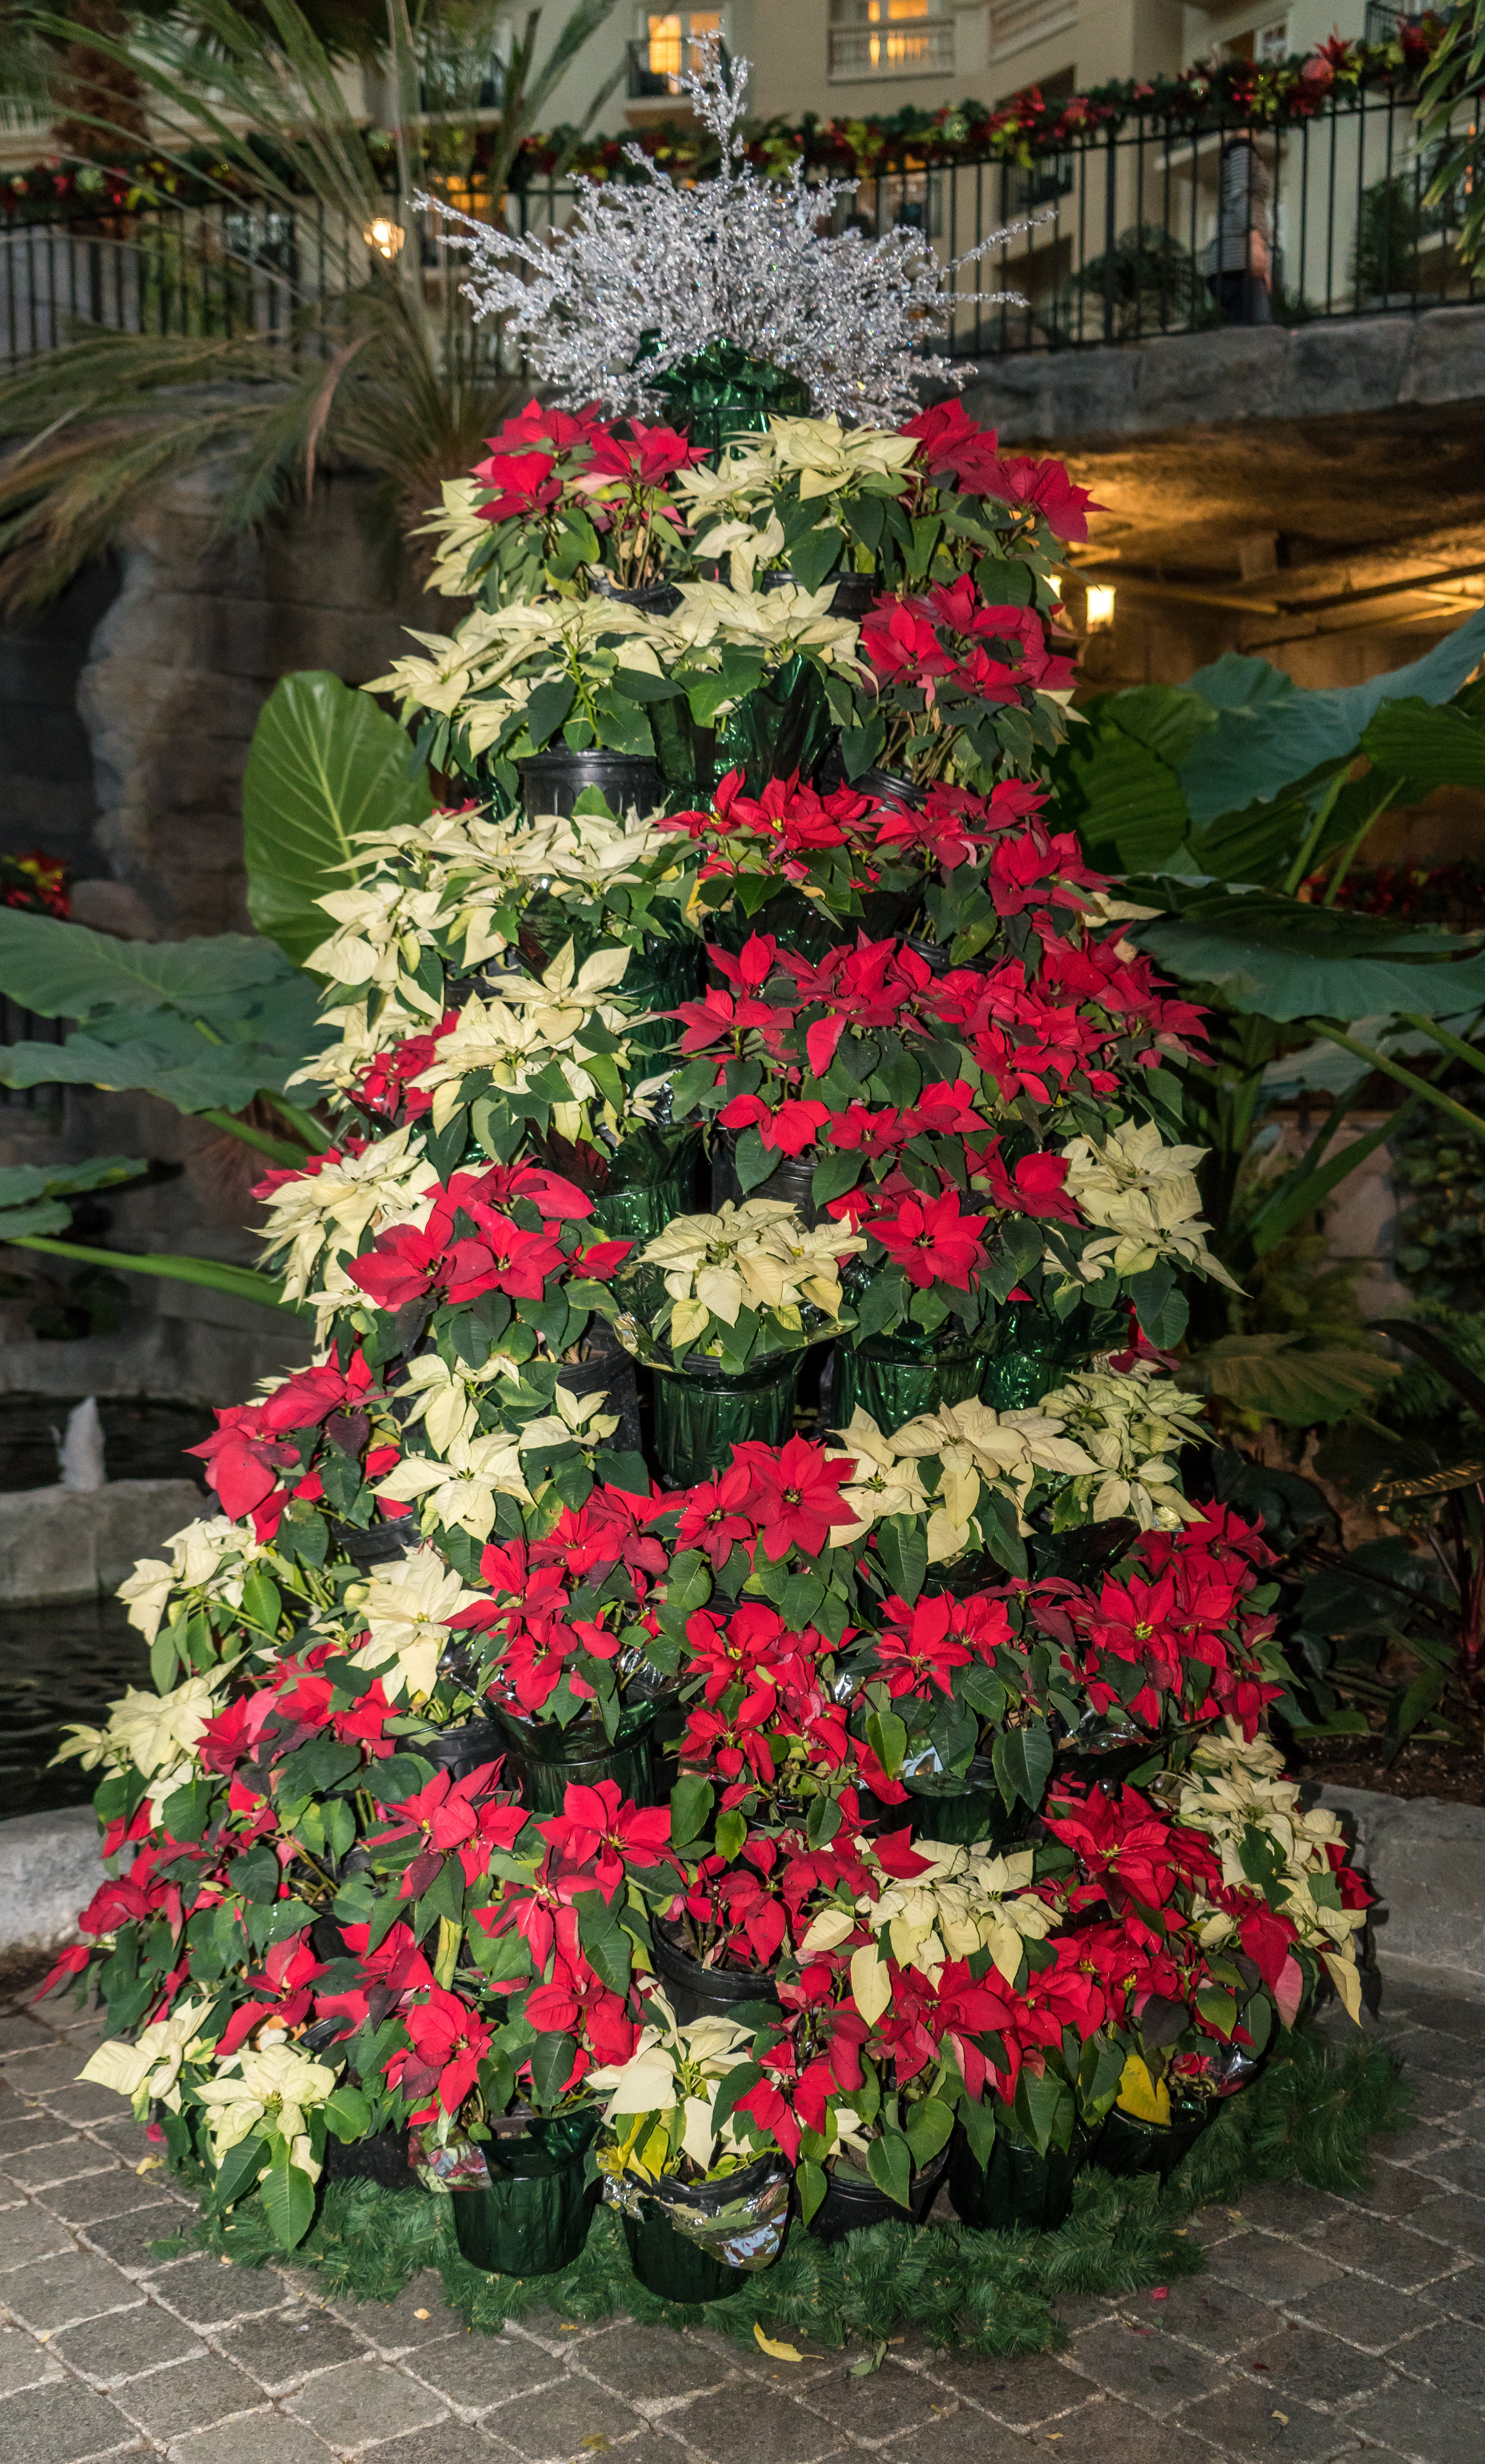
tree, plant, flower, floral, decoration, holiday, botany, garden, christmas, flora, festive, design, decorative, shrub, xmas, floristry, poinsettias, flowering plant, floral design, annual plant, land plant, flower arranging